Royal Palace of Madrid

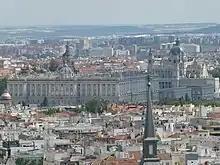
View of the palace complex from the east

The palace is on the site of a bygone Muslim-era fortress constructed by Emir Muhammad I of Córdoba in the 9th century. The imposing Alcázar of Madrid provided both a safe for the royal treasure and a habitual residence to the Trastámara monarchs in the late Middle Ages. Having endured substantial expansion works during the 16th century, the royal "alcázar" remained on the site until it burned down on 24 December 1734. A new palace was then built from scratch on the same site on behalf of the Bourbon dynasty. Construction spanned the years 1738 to 1755 and followed a Berniniesque design by Filippo Juvarra and Giovanni Battista Sacchetti in cooperation with Ventura Rodríguez, Francesco Sabatini, and Martín Sarmiento. During the Second Spanish Republic the building was known as "Palacio Nacional".